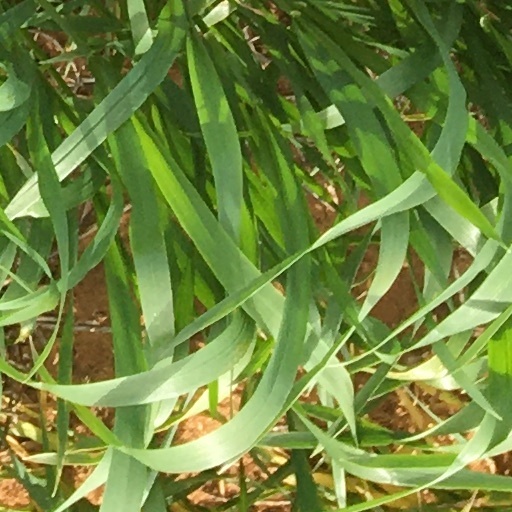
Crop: wheat